Durham (federal electoral district)

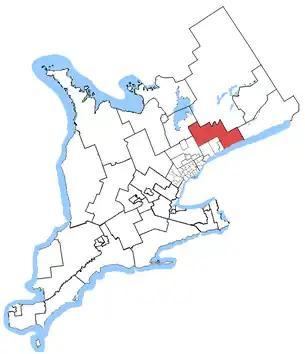
Durham in relation to other Ontario electoral districts (2003 boundaries)

Religions: 52.1% Christian (21.7% Catholic, 7.0% United Church, 4.5% Anglican, 1.9% Pentecostal, 1.4% Baptist, 1.3% Christian Orthodox, 1.2% Presbyterian, 13.1% Other), 5.3% Muslim, 4.1% Hindu, 36.8% None